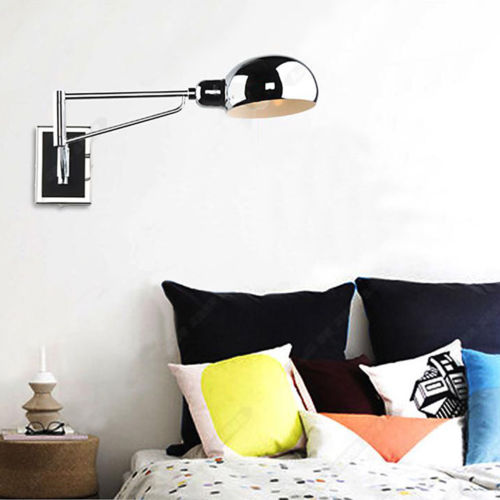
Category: lamp